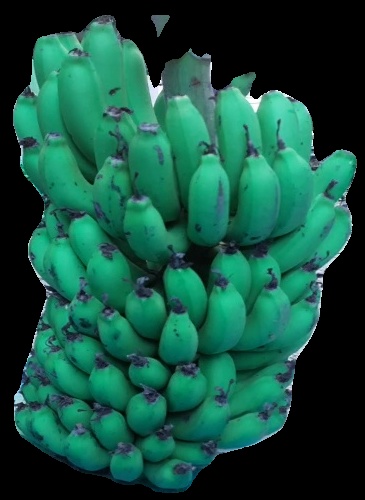
Variety: pachbale
Grade: grade2